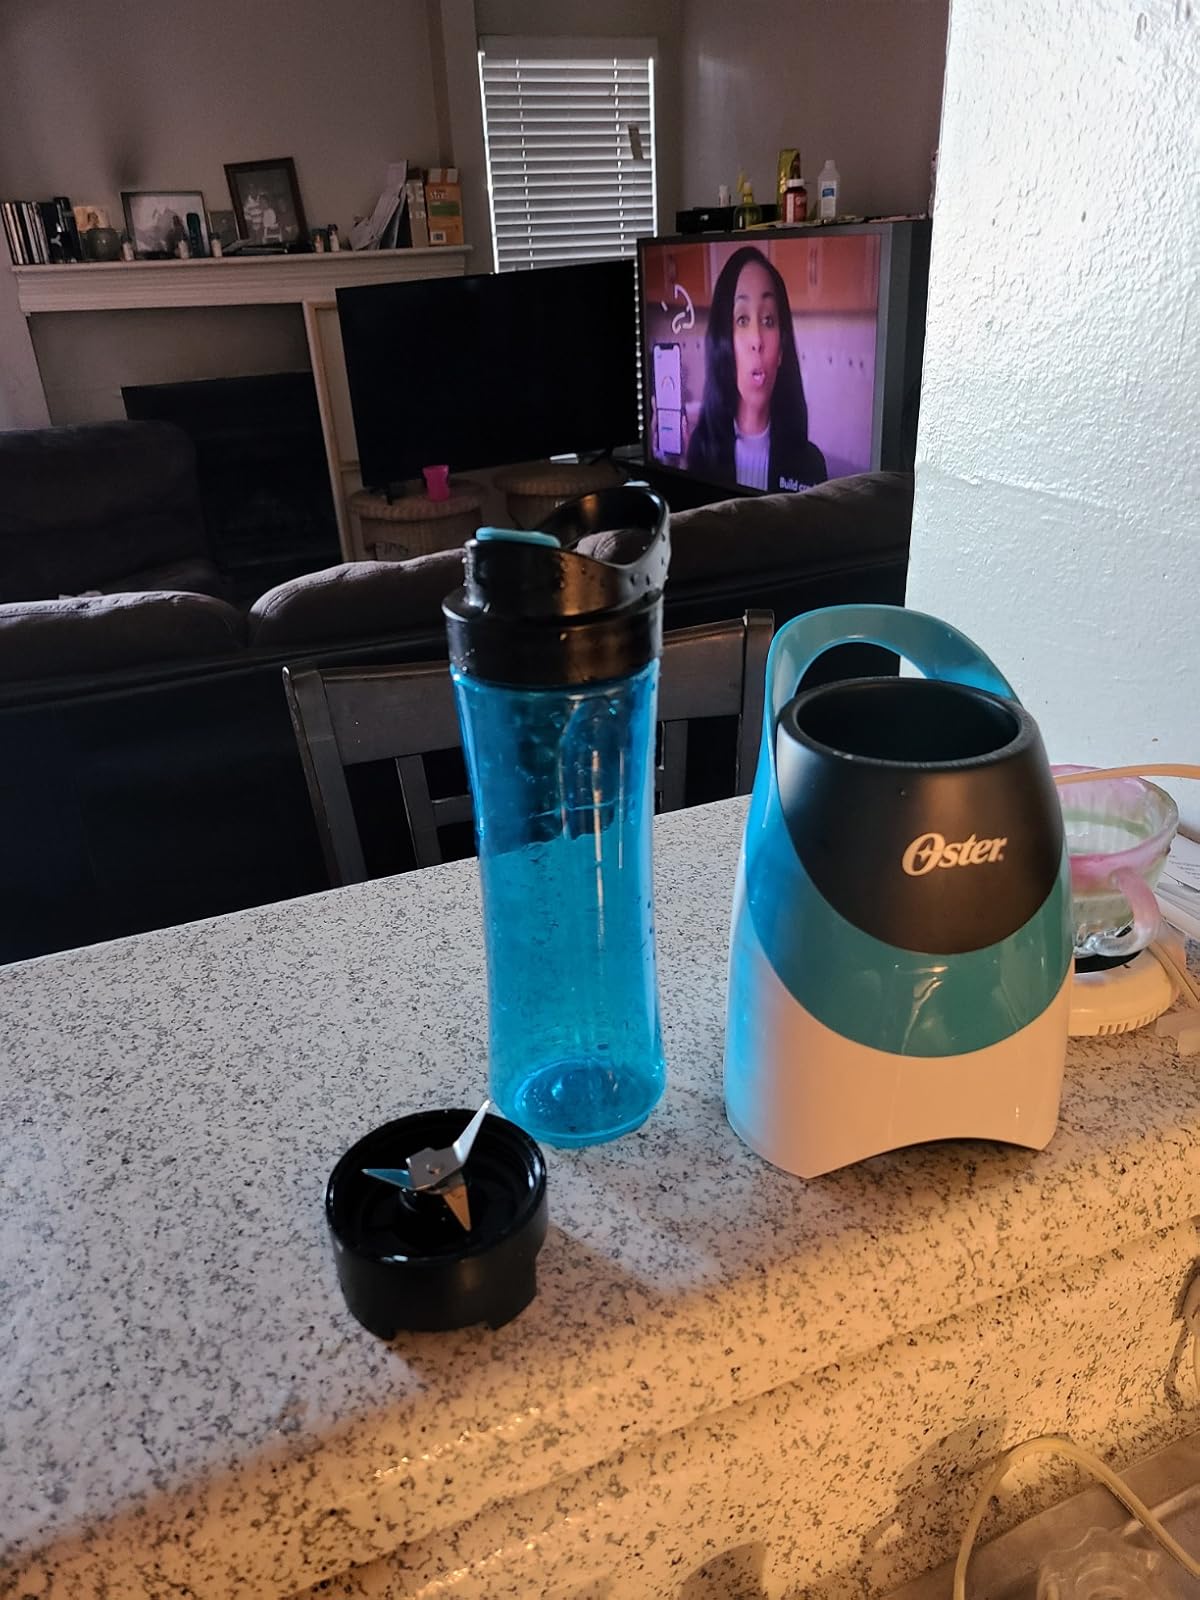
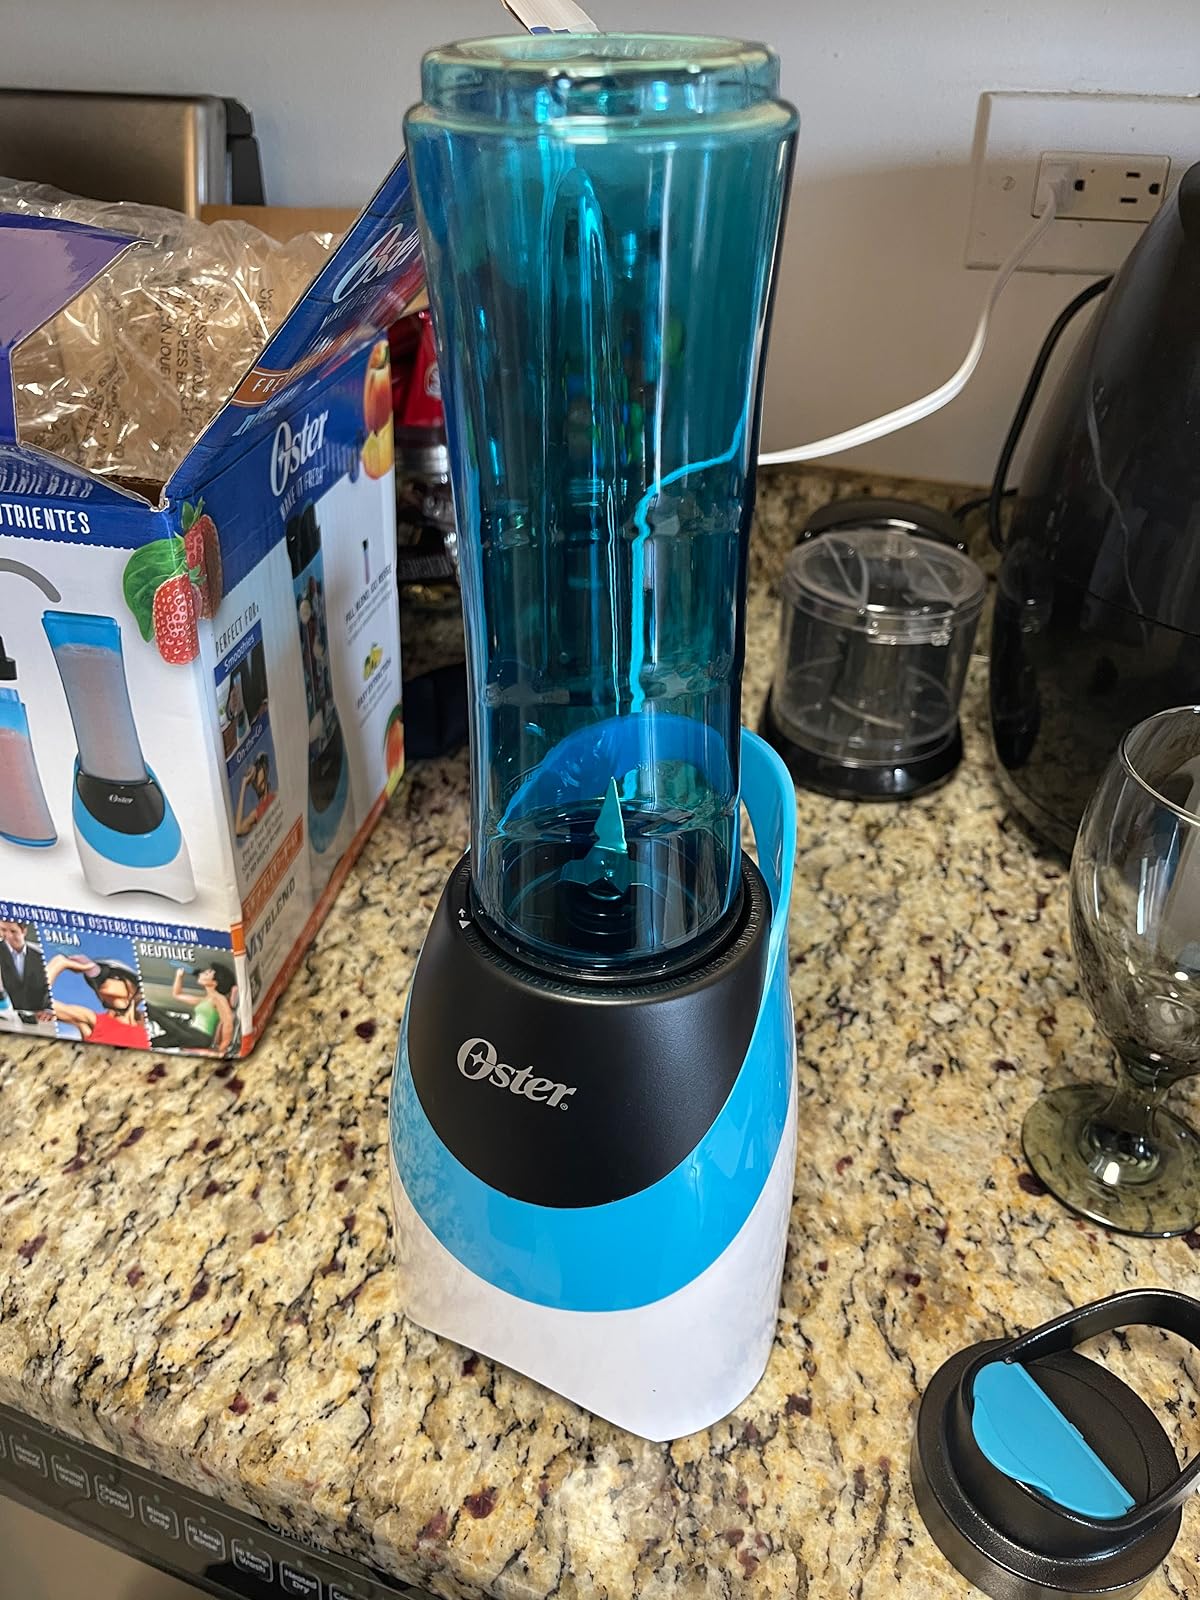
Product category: items_blender
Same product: yes